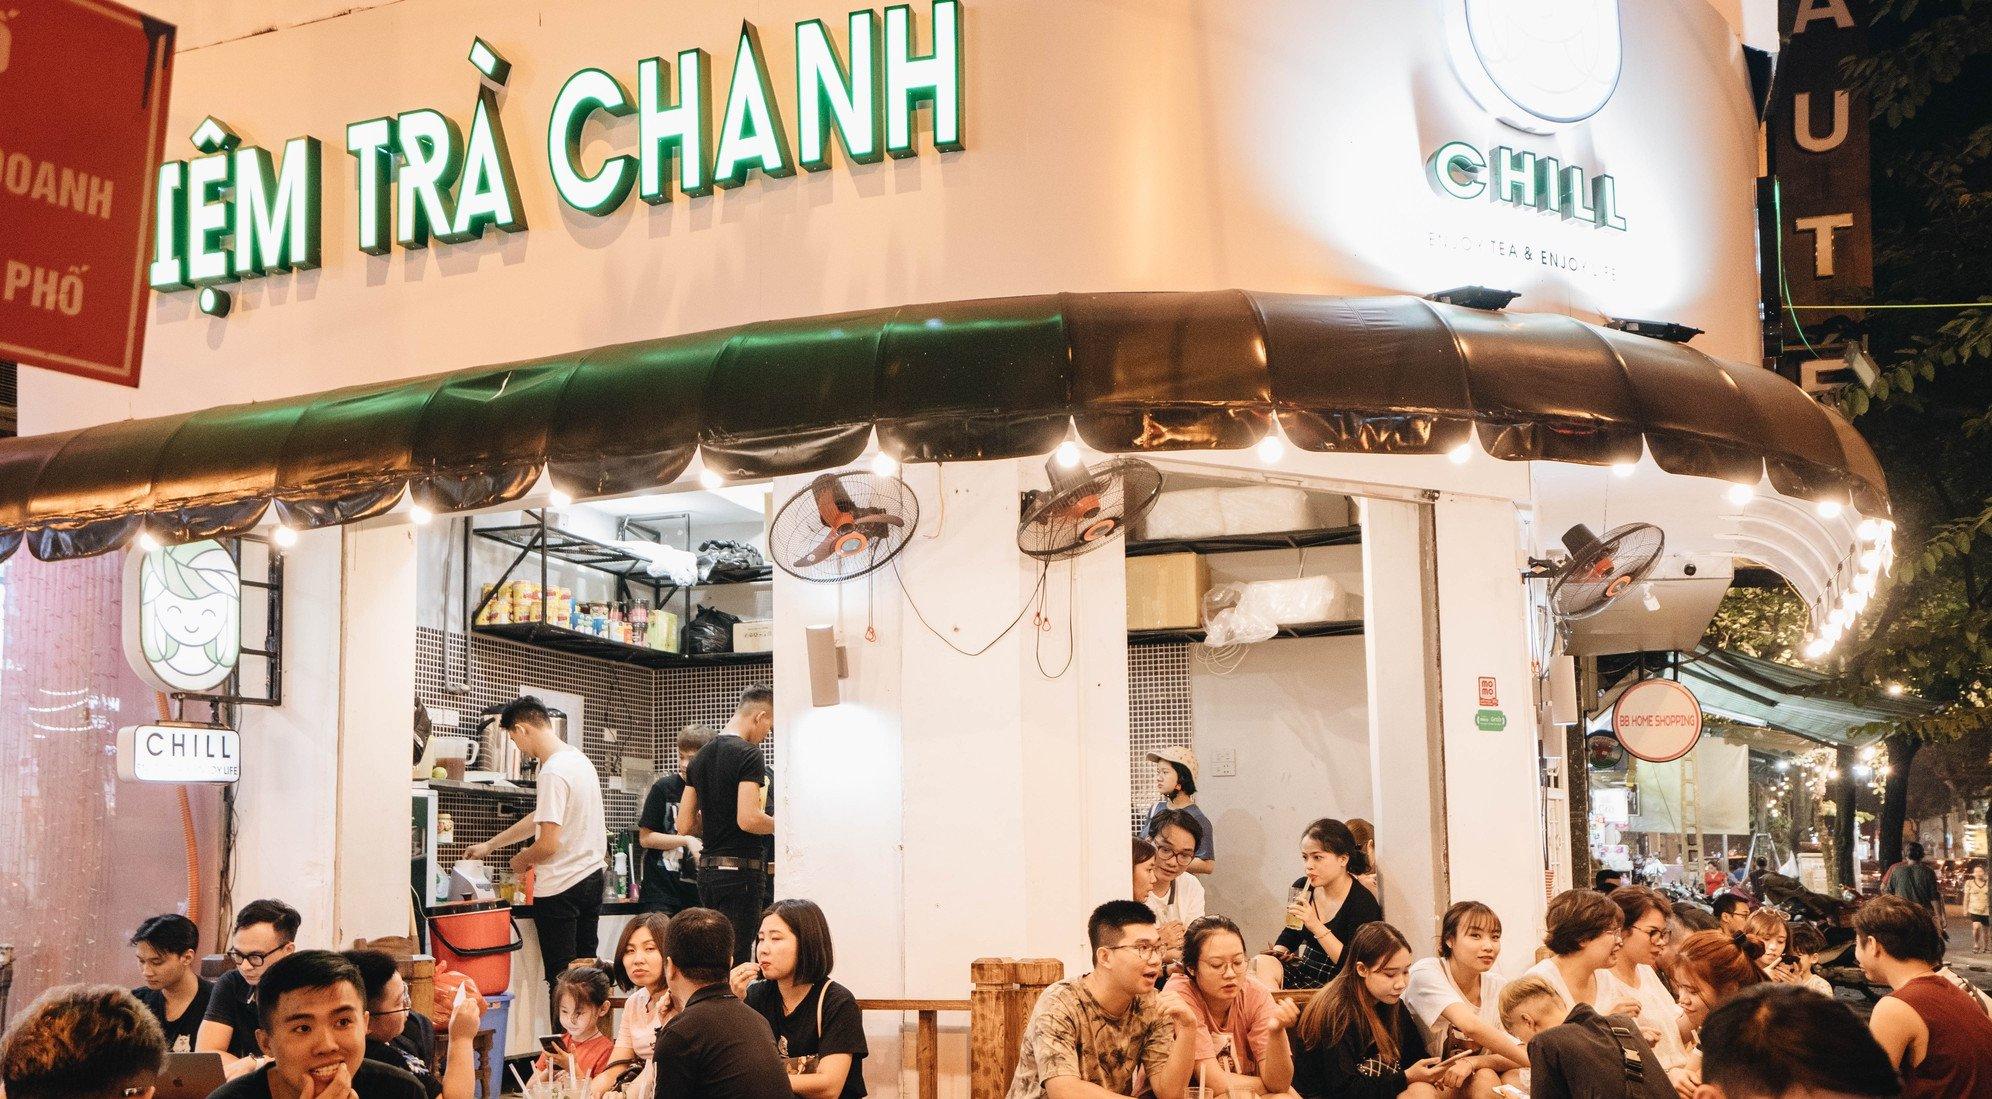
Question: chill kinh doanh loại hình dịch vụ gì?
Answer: chill kinh doanh tiệm trà chanh